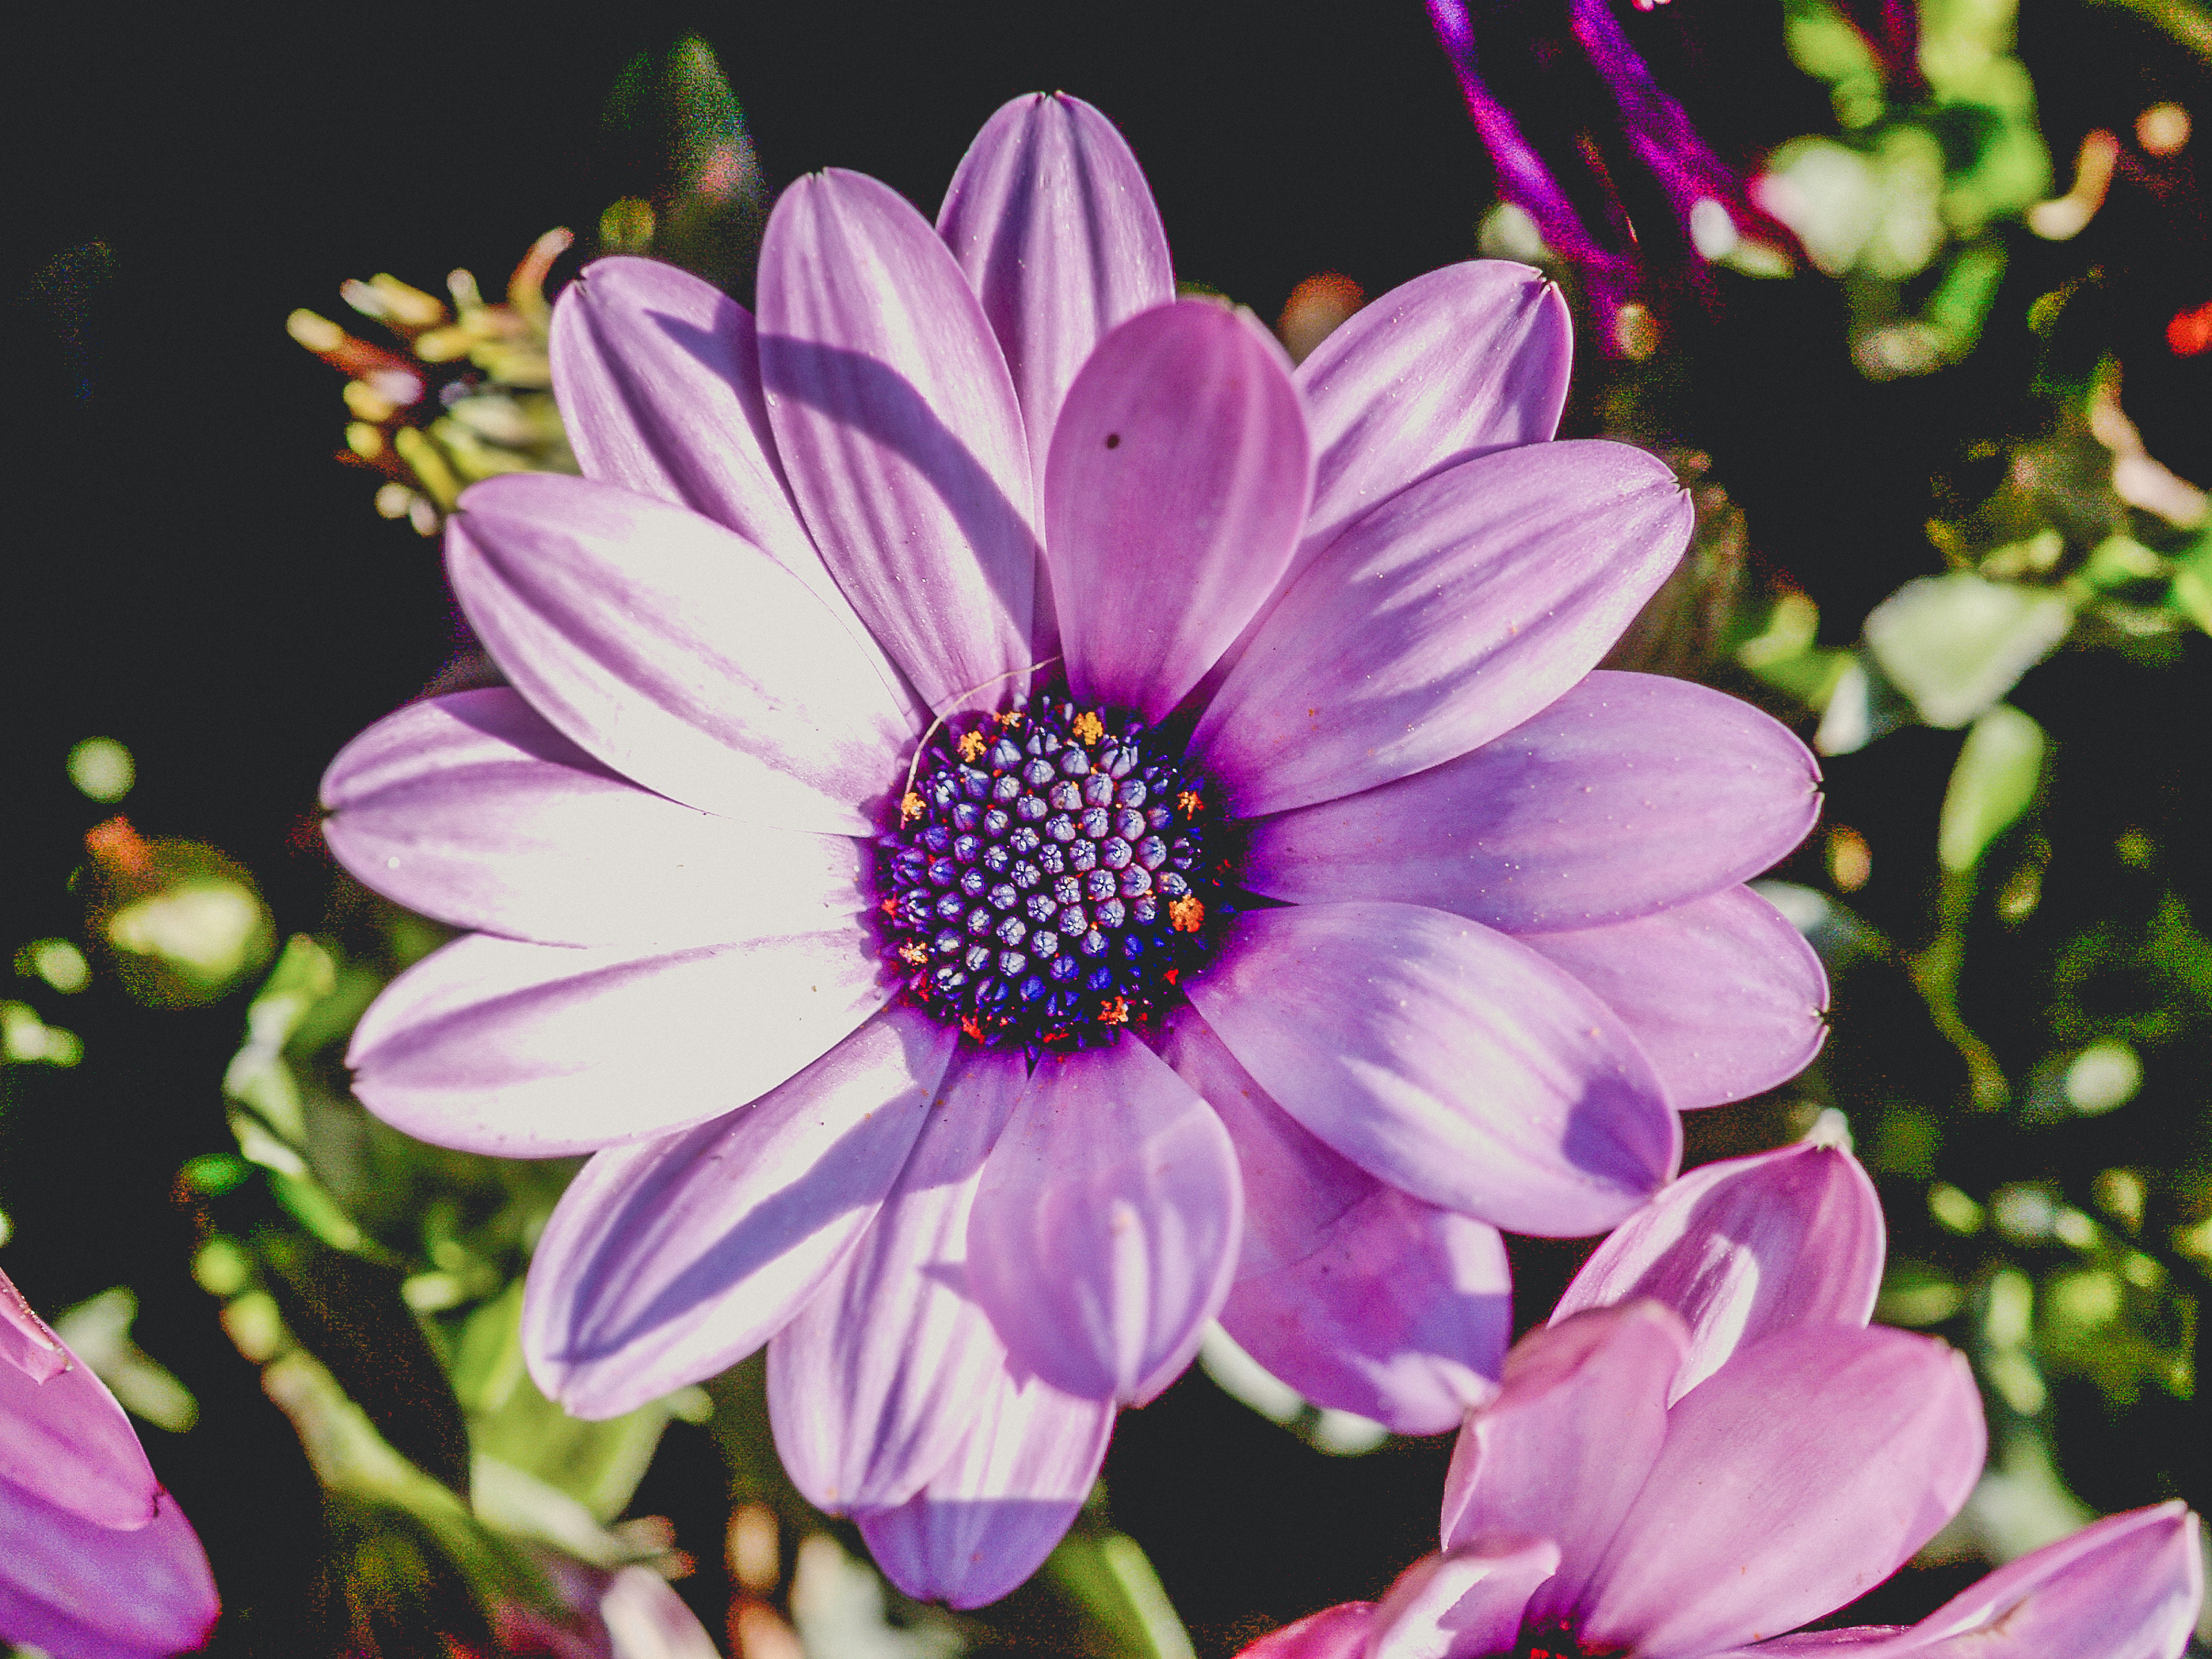
garden, nature, plant, flower, floral, green, colorful, flora, bloom, park, natural, blooming, blossom, purple, pink, grass, petal, beauty, field, fresh, background, gardening, beautiful, leaf, botany, pretty, growth, landscape, botanical, meadow, violet, flowering plant, daisy family, garden cosmos, annual plant, chrysanths, daisy, marguerite daisy, wildflower, aster, computer wallpaper